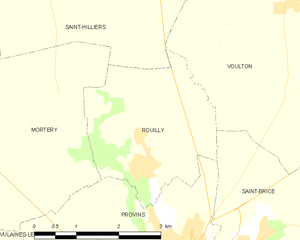
Carte des communes françaises Rouilly